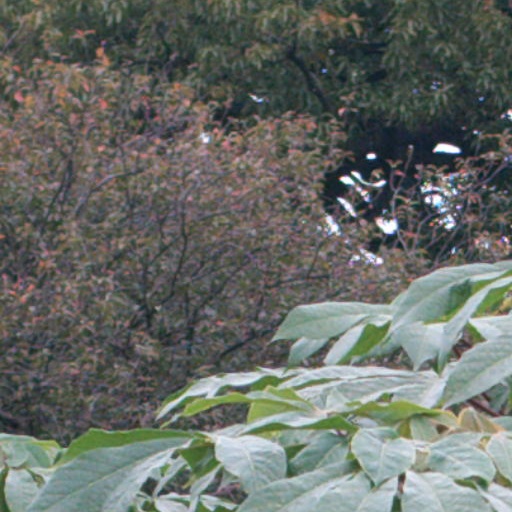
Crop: cassava